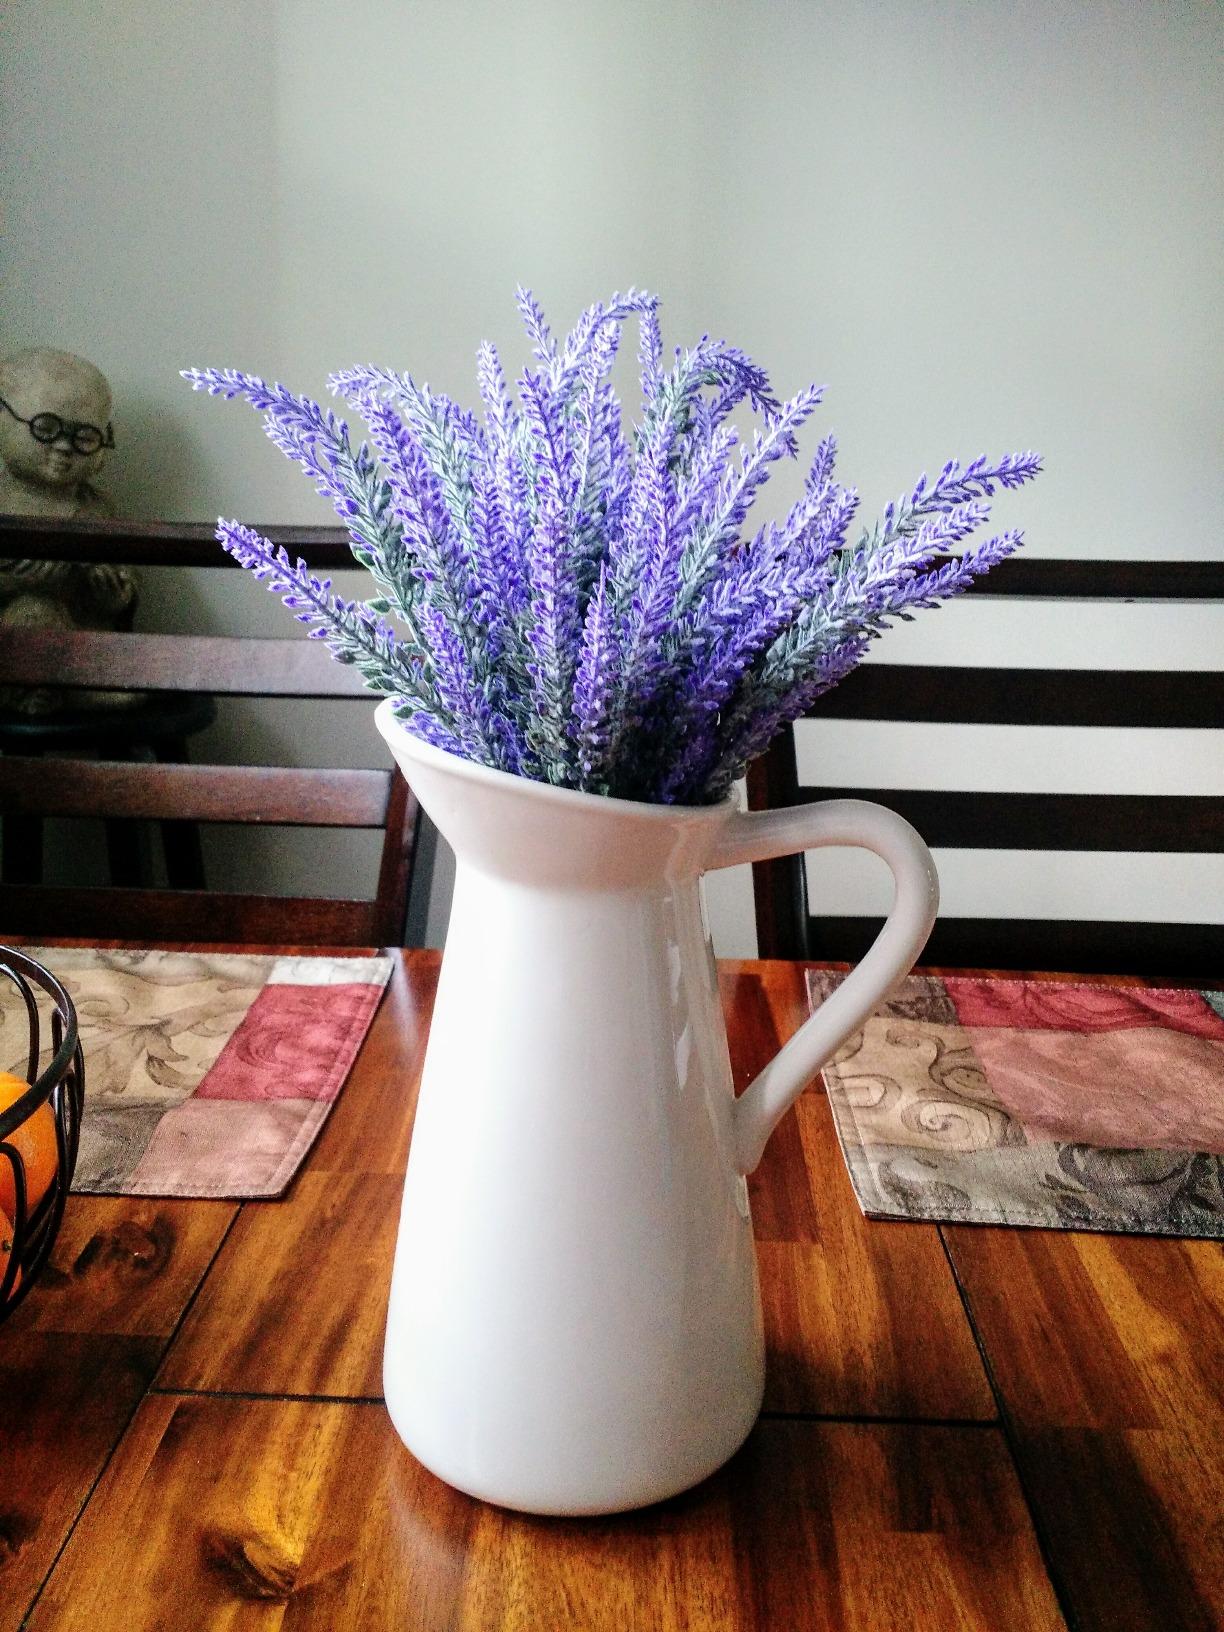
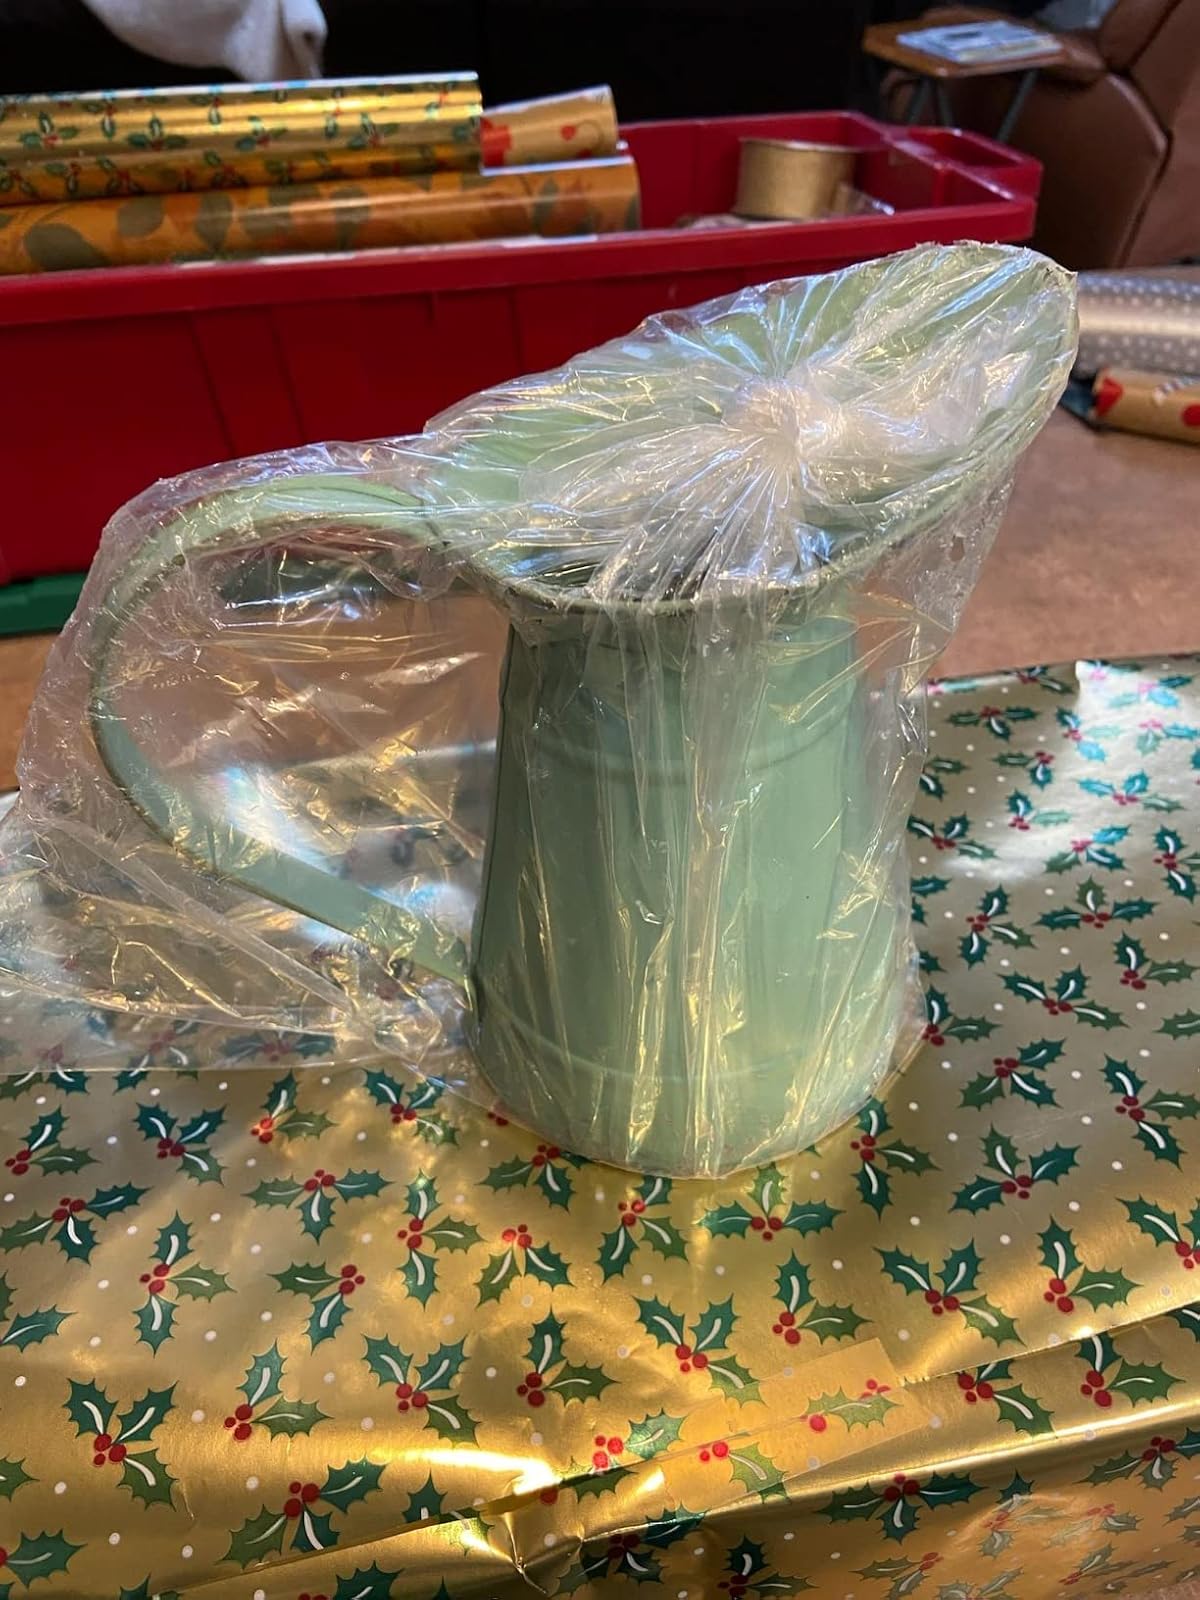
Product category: vase
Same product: no